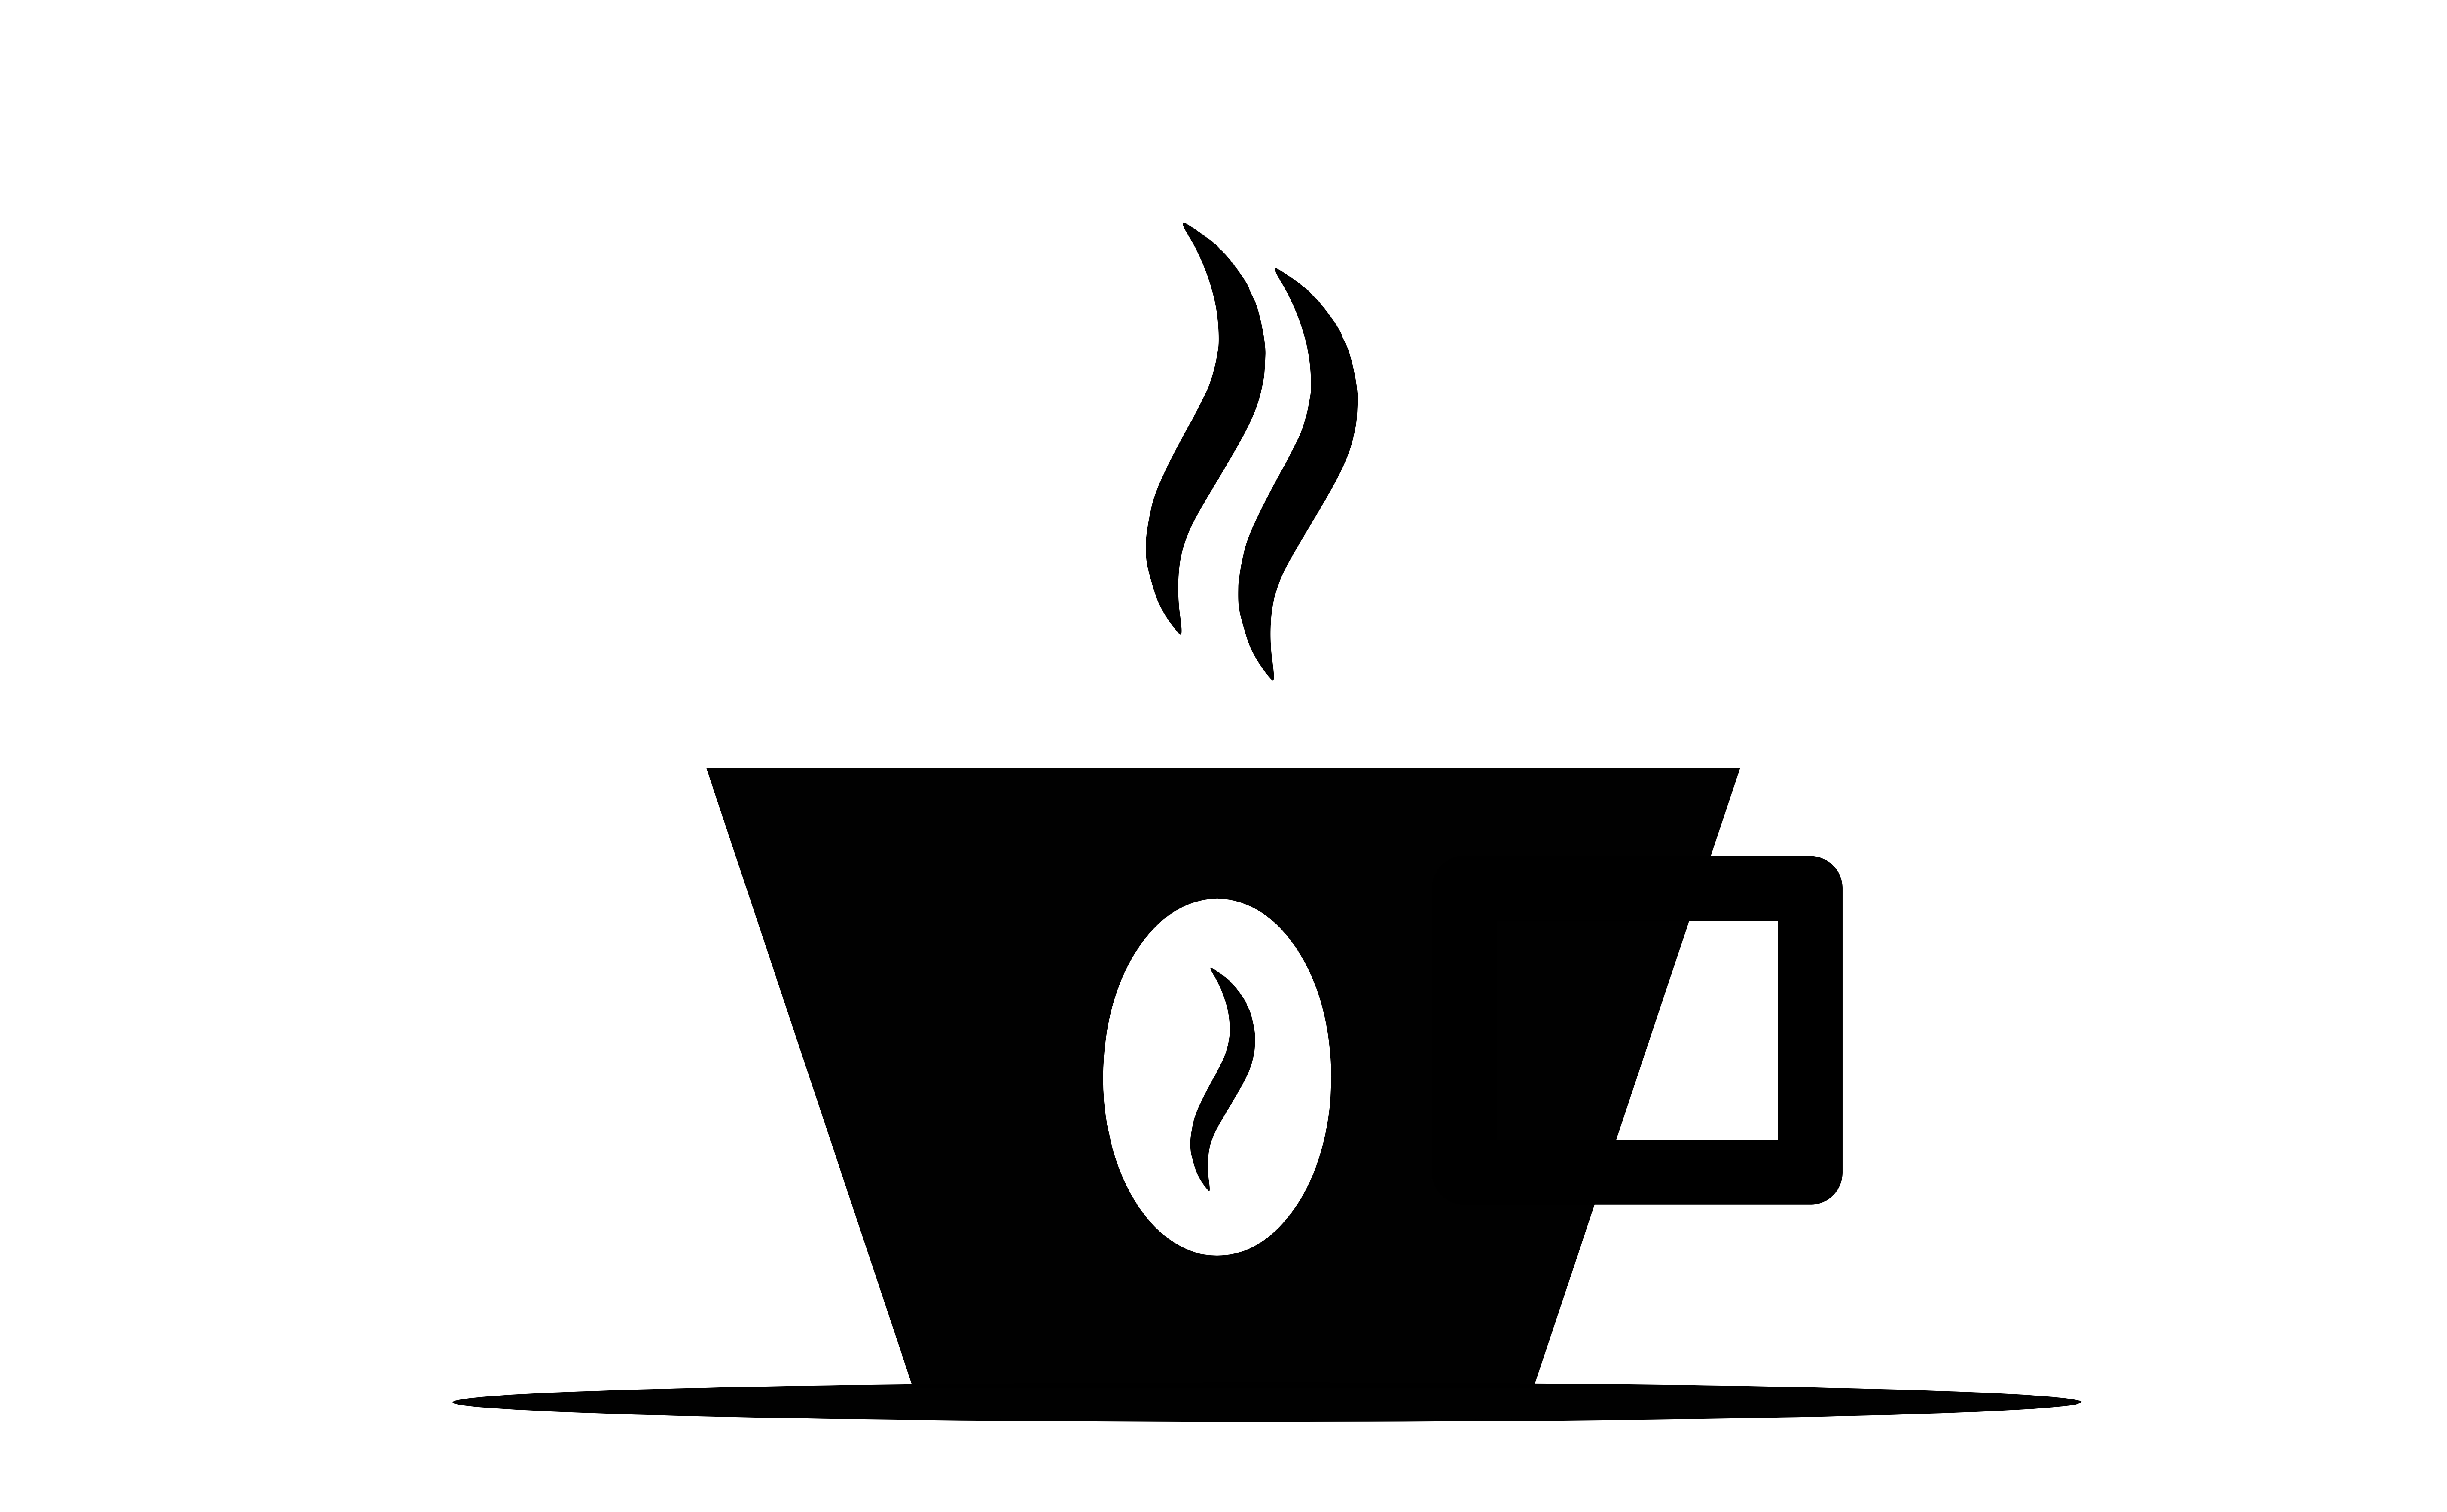
coffee, cup, logo, icon, drink, cafe, restaurant, hot, mug, breakfast, bar, espresso, teacup, chocolate, cappuccino, energy, beverage, caffeine, brew, bean, lunch, heat, saucer, wake, grain, line, symbol, serveware, graphics, artwork, clip art, computer, personal computer, operating system, computer icon, Computer terminal